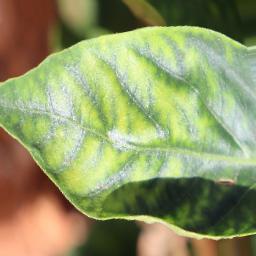
Label: nutritional